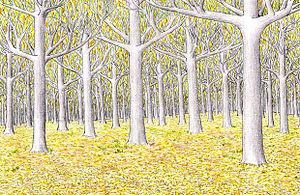
La Lothlórien ou simplement Lórien est une région boisée imaginée par l'écrivain britannique J. R. R. Tolkien. Elle est décrite surtout dans le premier tome du Seigneur des Anneaux, La Fraternité de l'Anneau.
Caras Galadhon est un lieu fictif appartenant au légendaire de l'écrivain britannique J. R. R. Tolkien, et apparaissant notamment dans La Fraternité de l'anneau, premier tome du roman Le Seigneur des anneaux. Il s'agit de la capitale fortifiée des Galadhrim, située au cœur du Naith de Lothlórien, les terres de Galadriel et de Celeborn. Lors de son passage en Lothlórien, après la traversée de la Moria et la chute de Gandalf, la fraternité de l'Anneau y séjourne le temps de se reposer et de faire son deuil.
Le Seigneur des anneaux est un roman en trois volumes de J. R. R. Tolkien paru en 1954 et 1955.